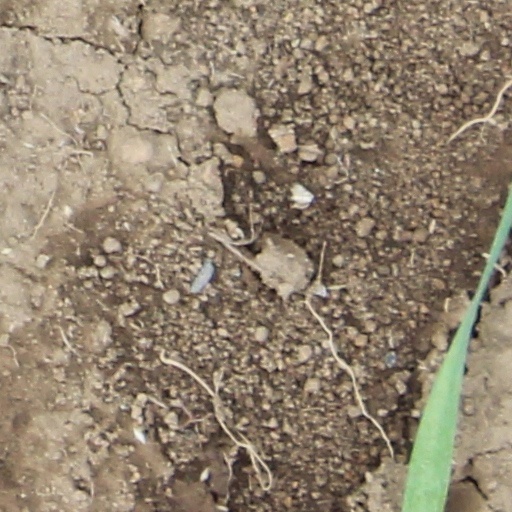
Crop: wheat